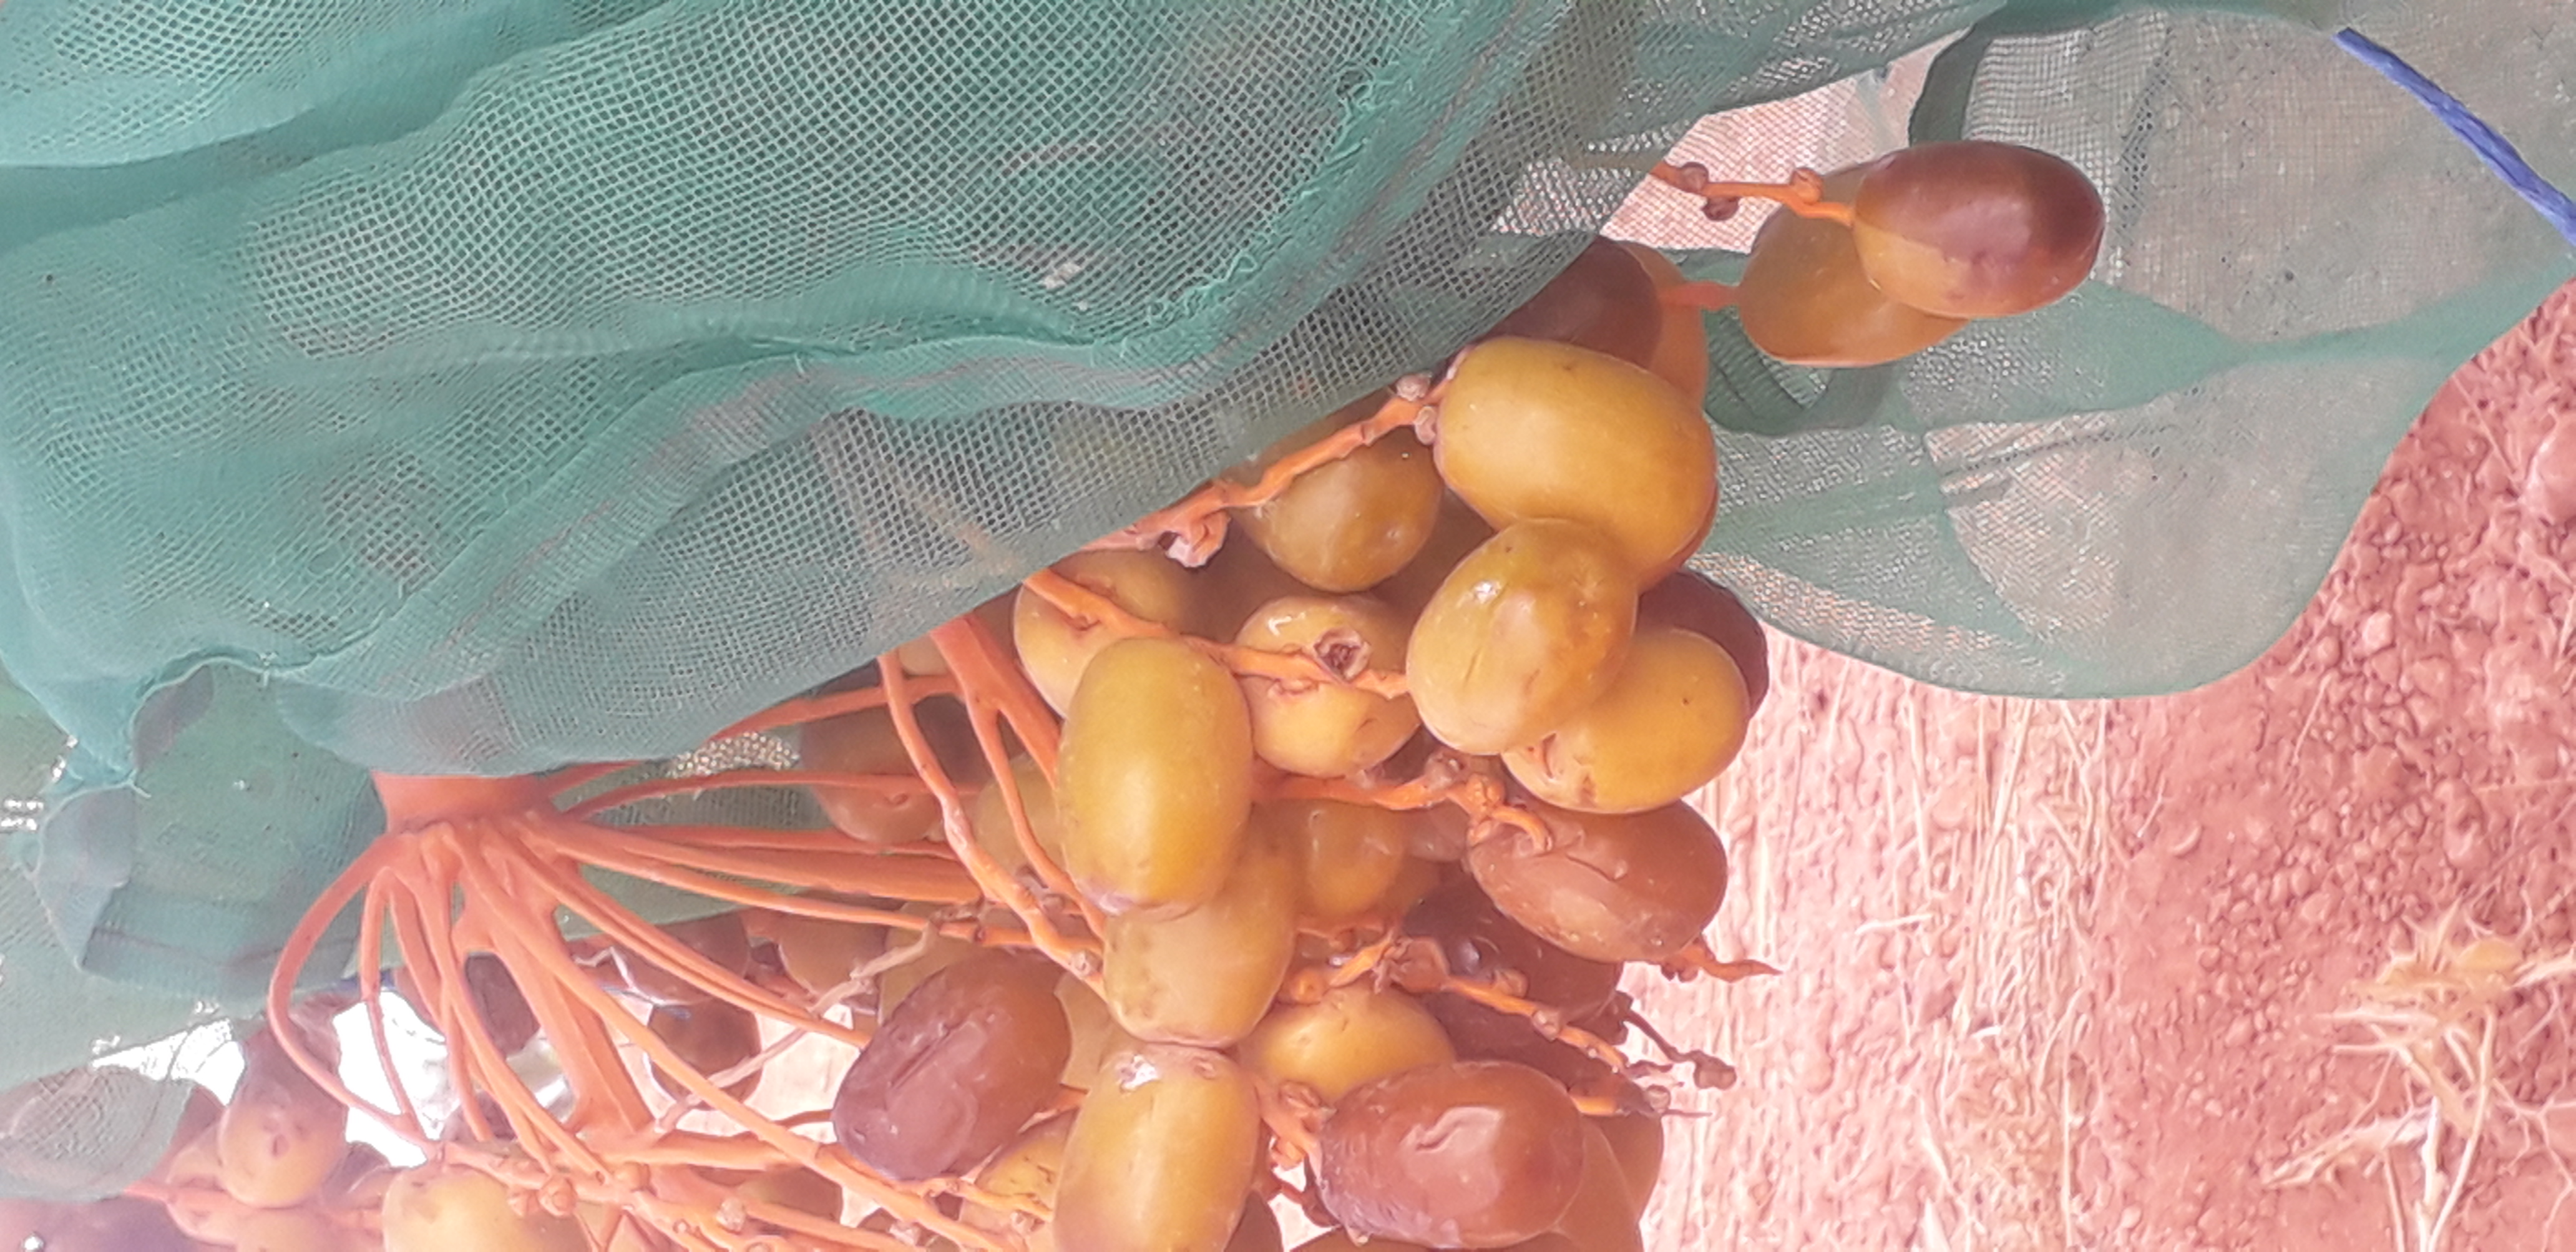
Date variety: Boufagous